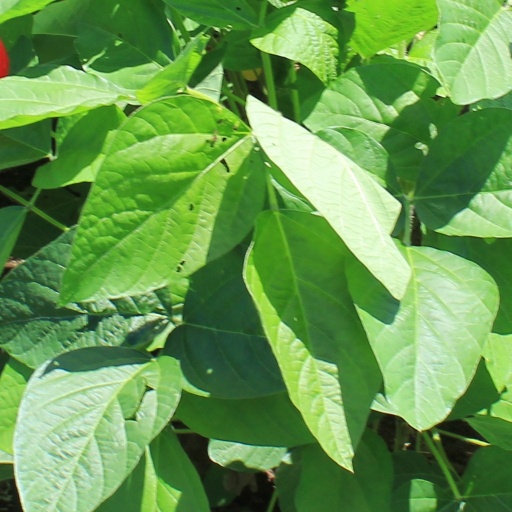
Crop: soybean